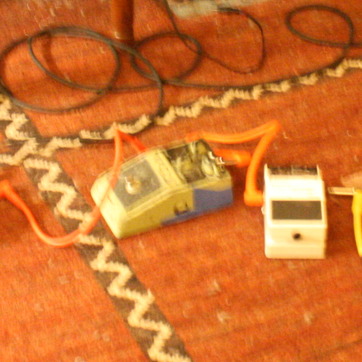
Material: plastic